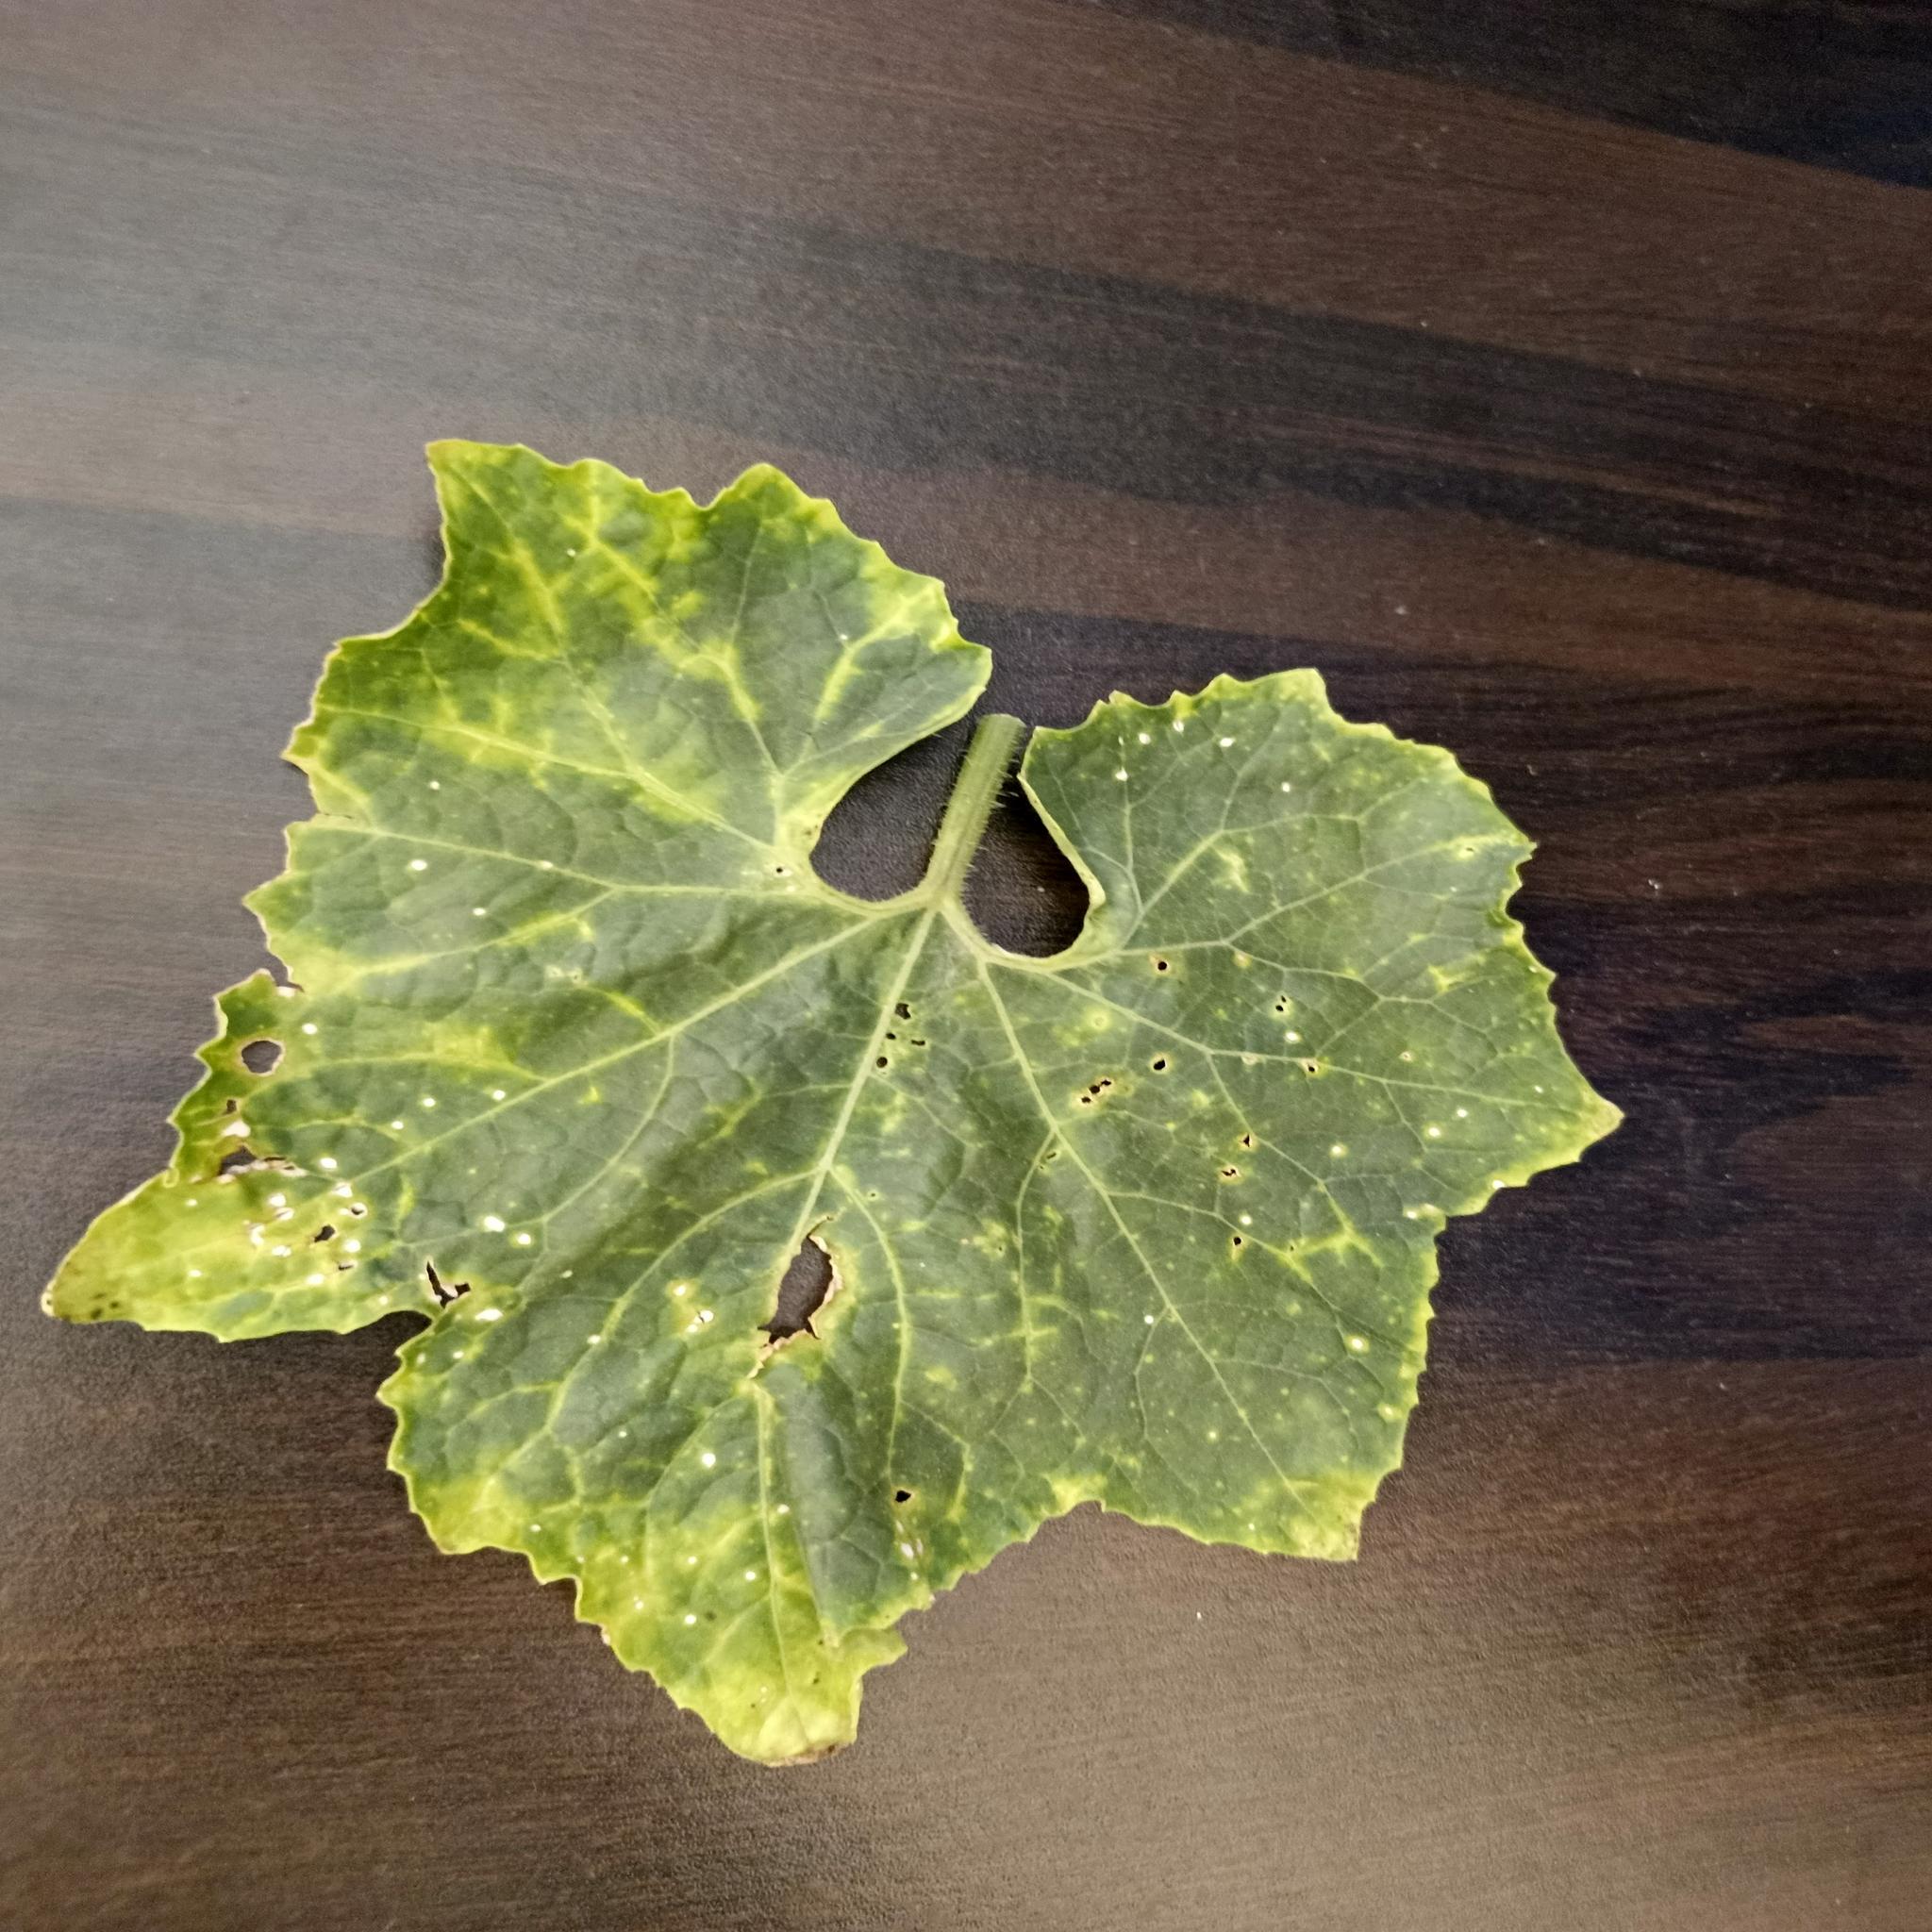
Label: Downy mildew